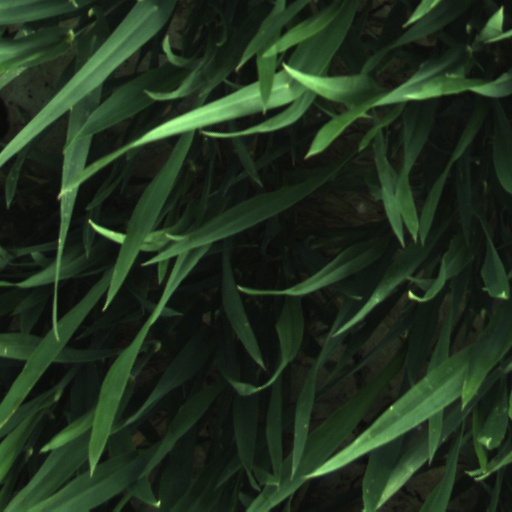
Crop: wheat